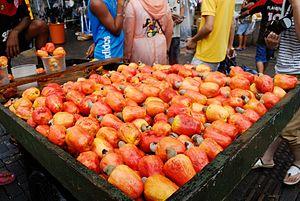
La noix de cajou ou anacarde est le fruit de l'anacardier, arbre originaire d’Amérique tropicale. C’est une drupe dont la coque contient une résine caustique et allergisante, avec à l’intérieur une amande comestible qui après avoir subi une série d’opérations de séchage, chauffage, décorticage et torréfaction acquiert toutes ses qualités gustatives. Elle peut alors être consommée telle quelle ou servir en cuisine. En Europe, elle est principalement commercialisée grillée et salée, en tant qu'amuse-gueule à l'apéritif.